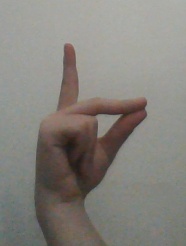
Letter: ta